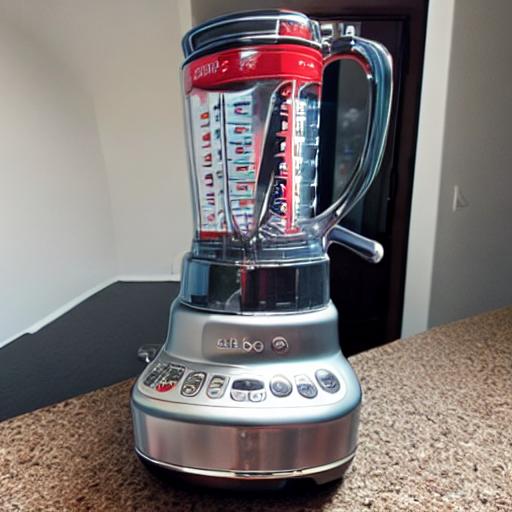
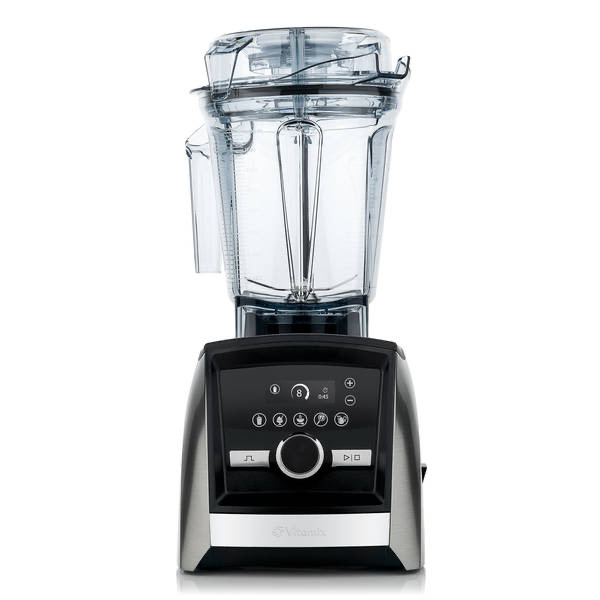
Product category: items_blender
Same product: no